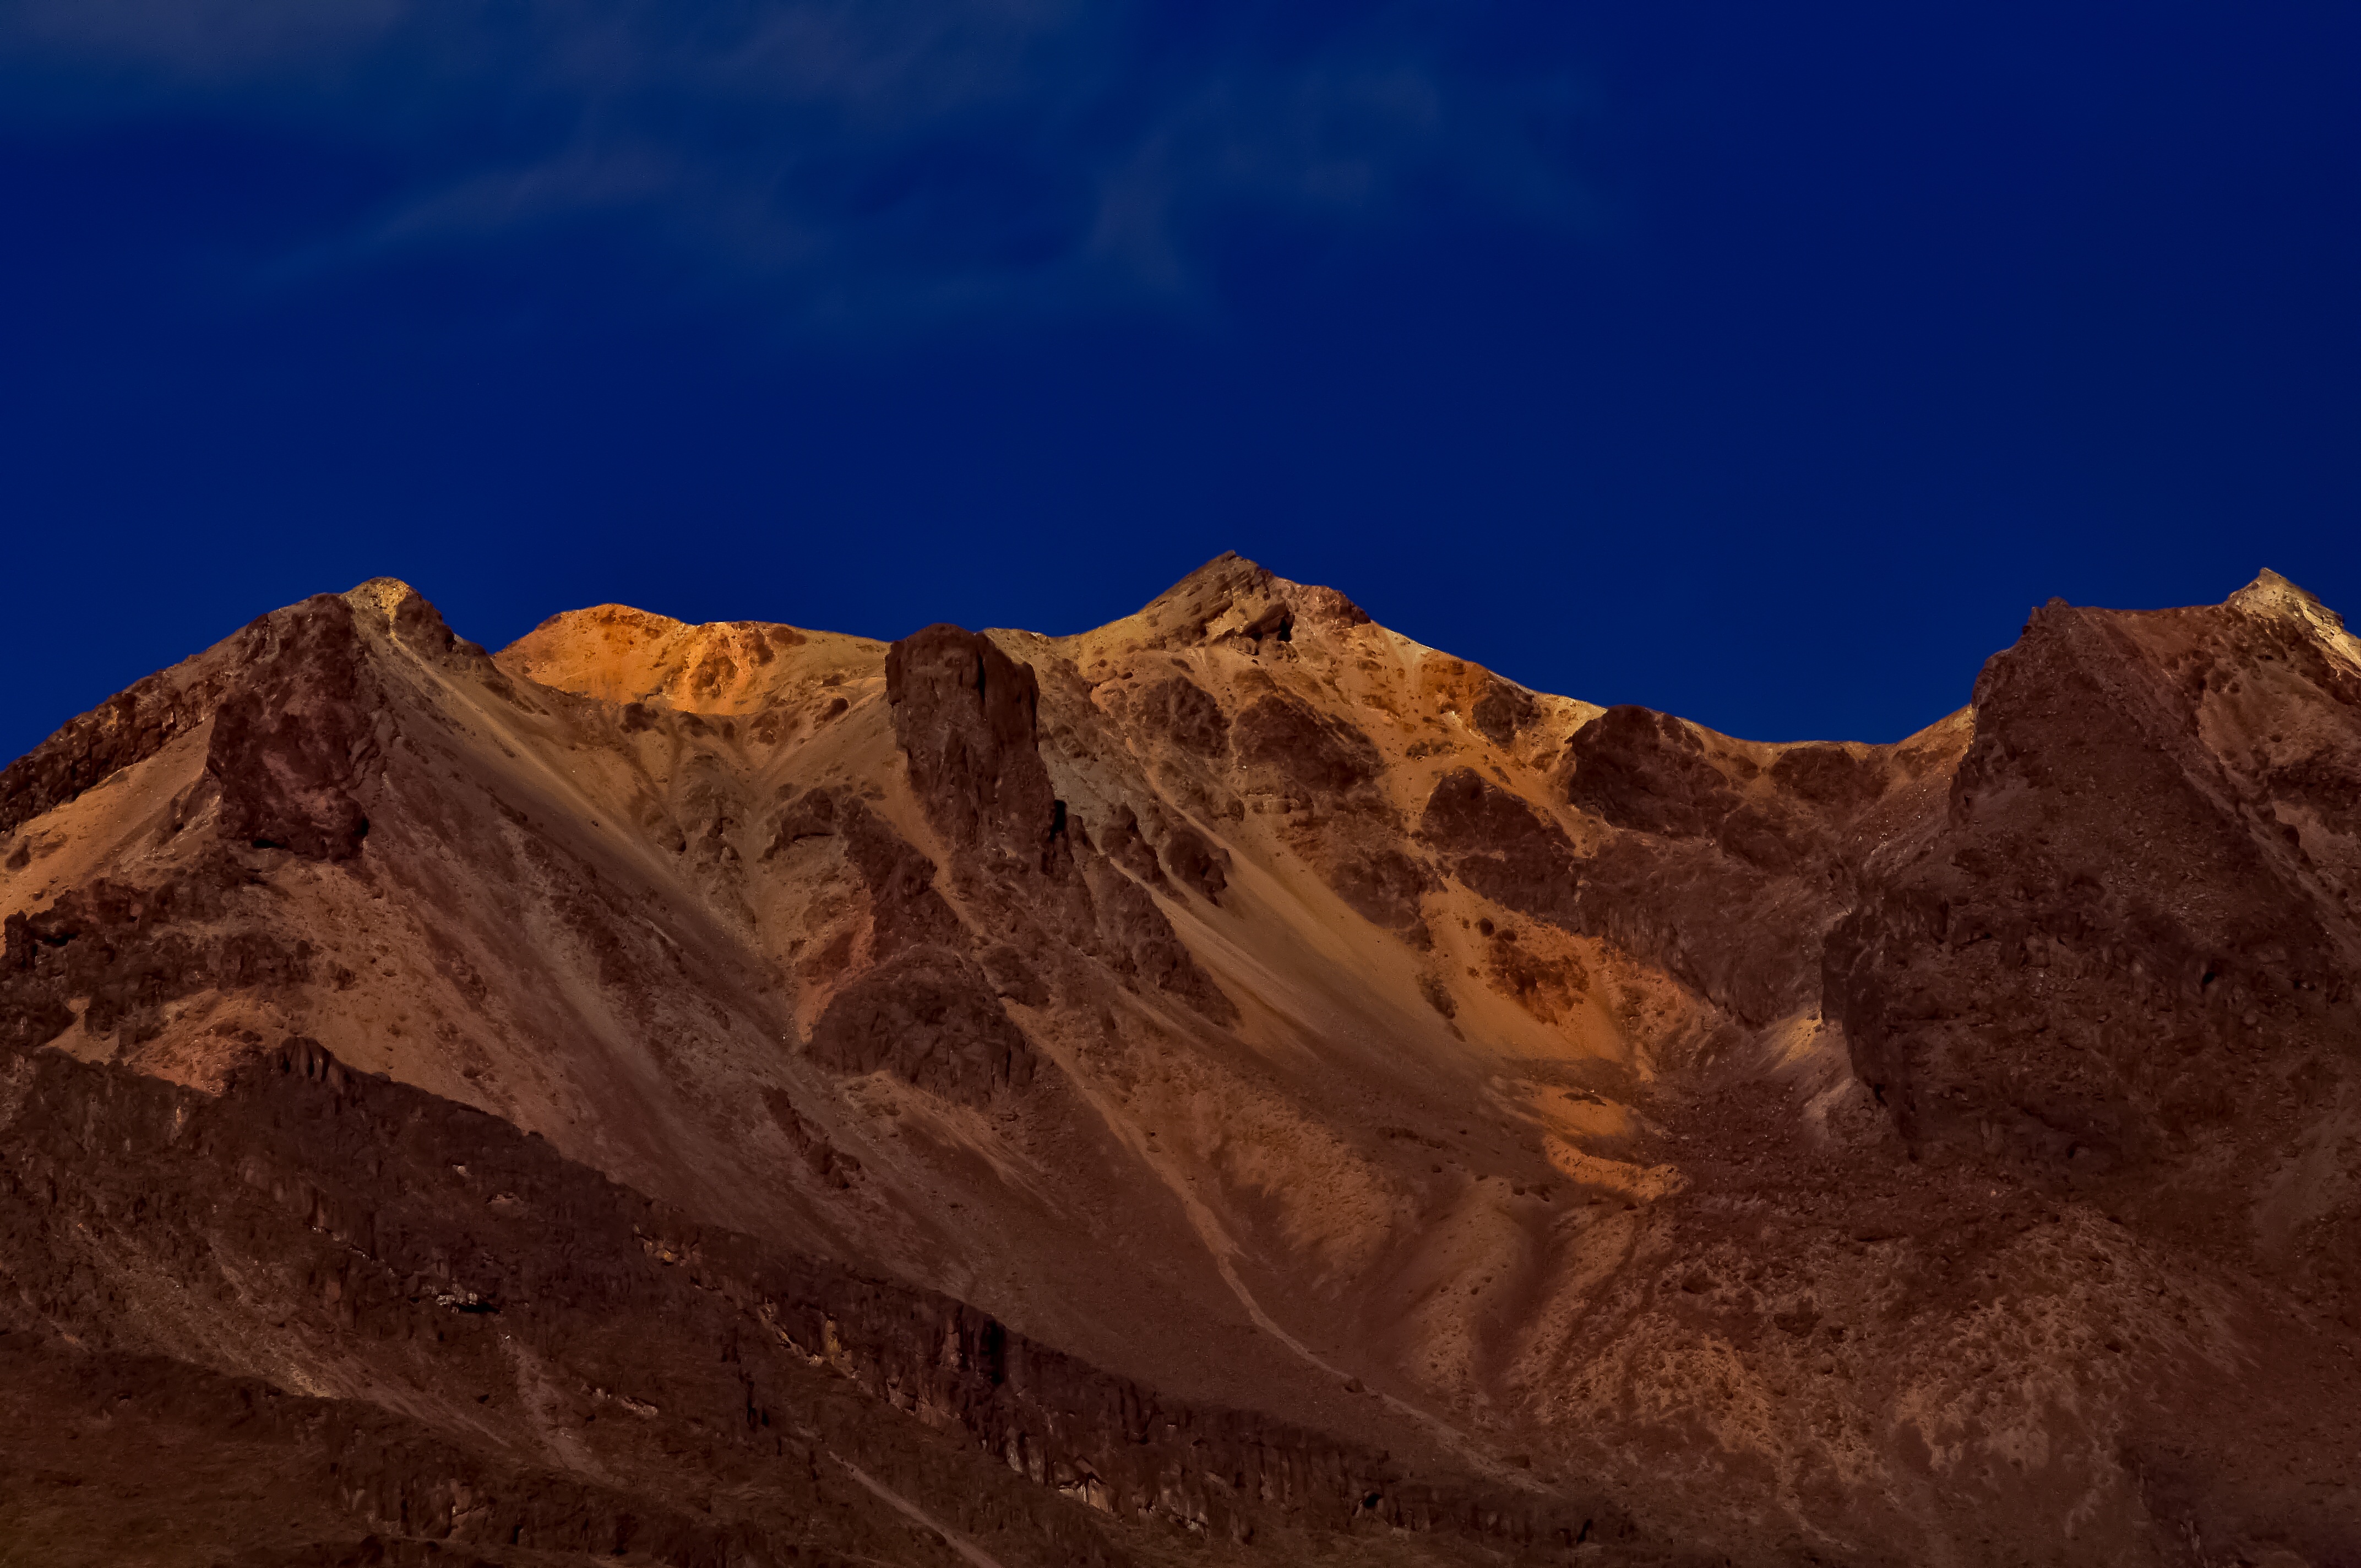
landscape, nature, rock, wilderness, mountain, cloud, sky, hill, desert, valley, mountain range, formation, panoramic, terrain, ridge, summit, mountain road, mountain landscape, mountaineering, geology, badlands, plateau, montes, high mountains, wadi, butte, landform, high mountain, natural environment, geographical feature, mountainous landforms